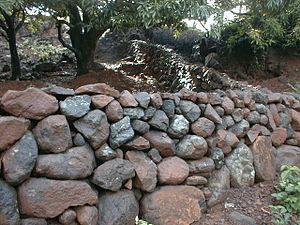
La maçonnerie à pierres sèches est une technique de construction consistant à assembler, sans aucun mortier à liant, des moellons, des plaquettes, des blocs, des dalles, bruts ou ébauchés, pour monter un mur, un voûtement.